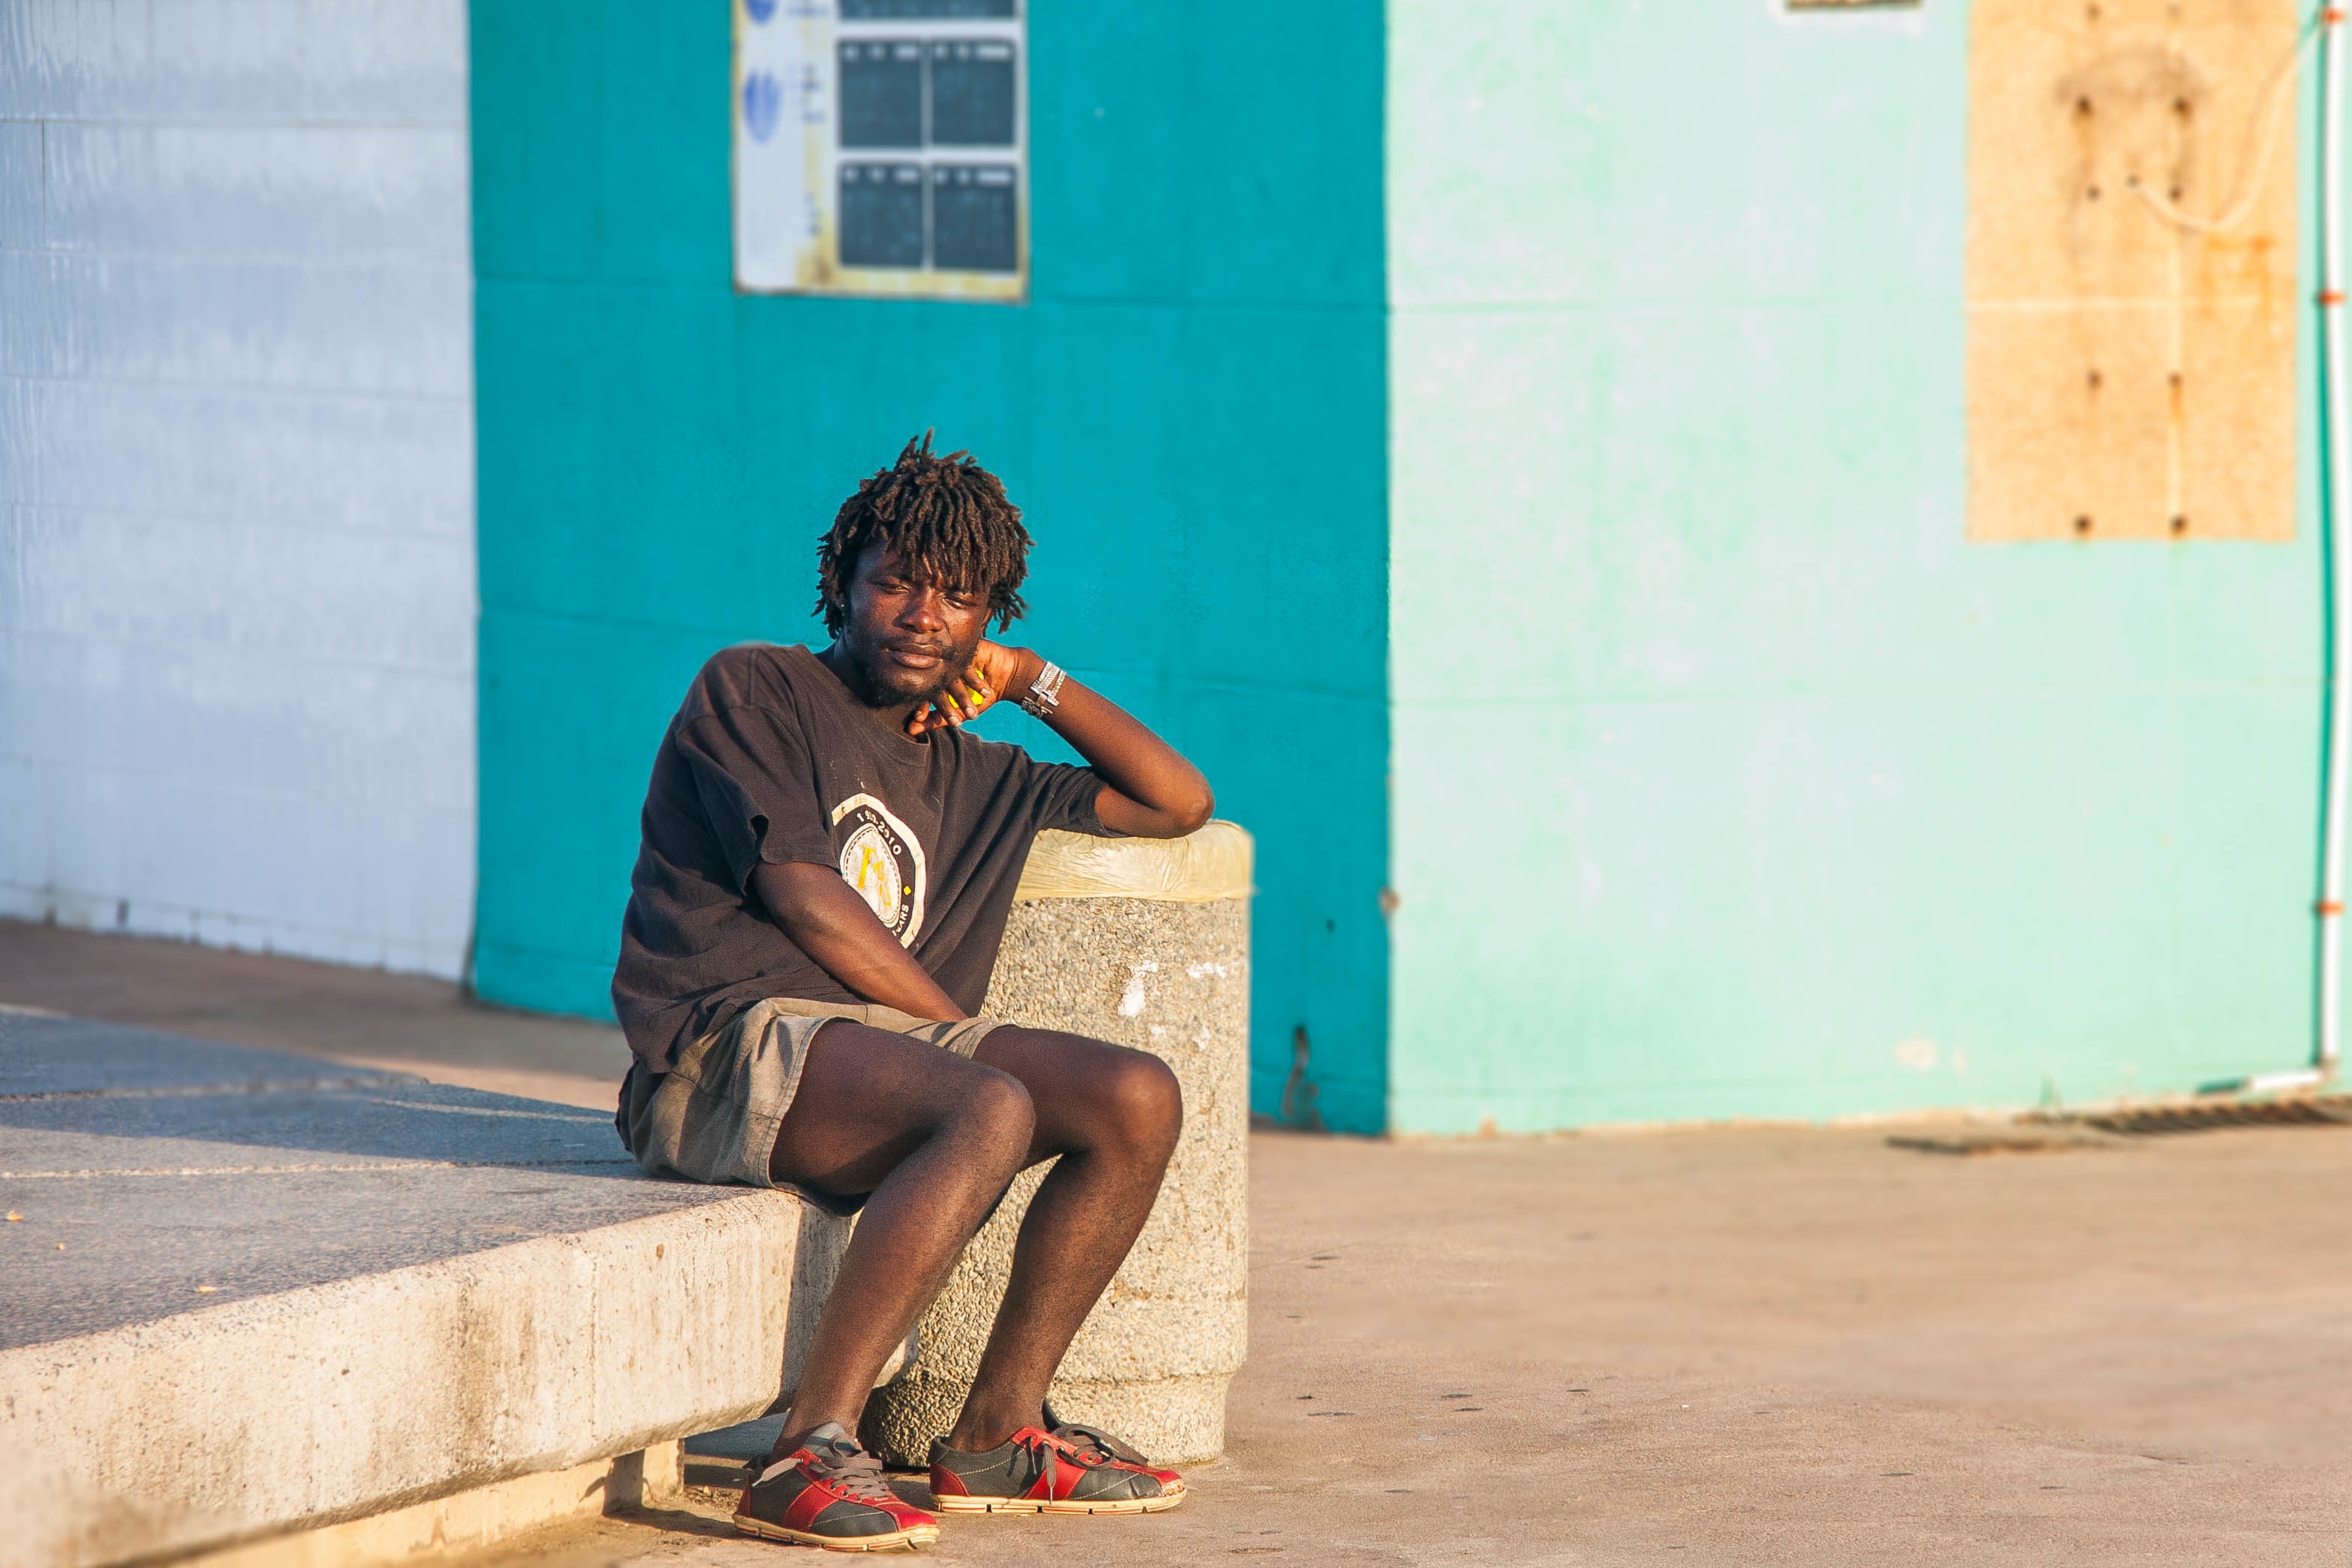
leisure, sports